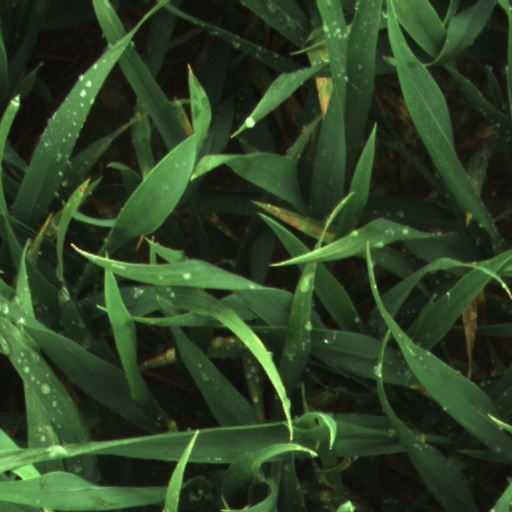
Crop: wheat